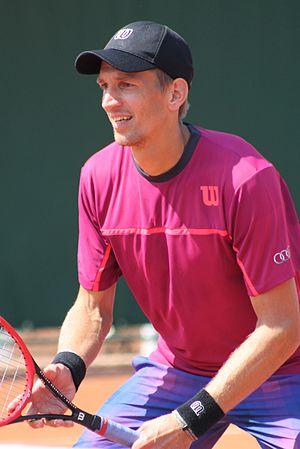
Jarkko Nieminen, né le 23 juillet 1981 à Masku, est un joueur de tennis finlandais, professionnel entre 2000 et 2015.